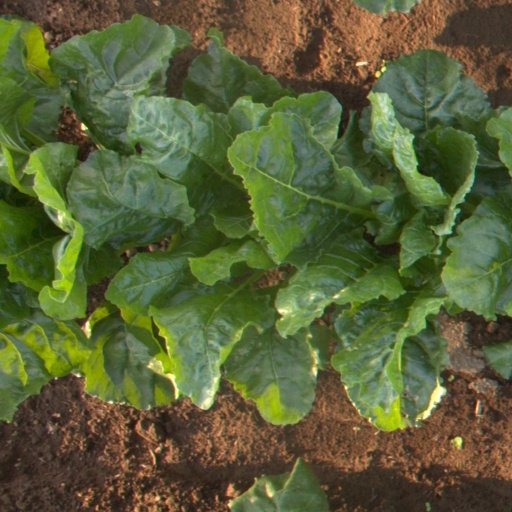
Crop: sugar beet